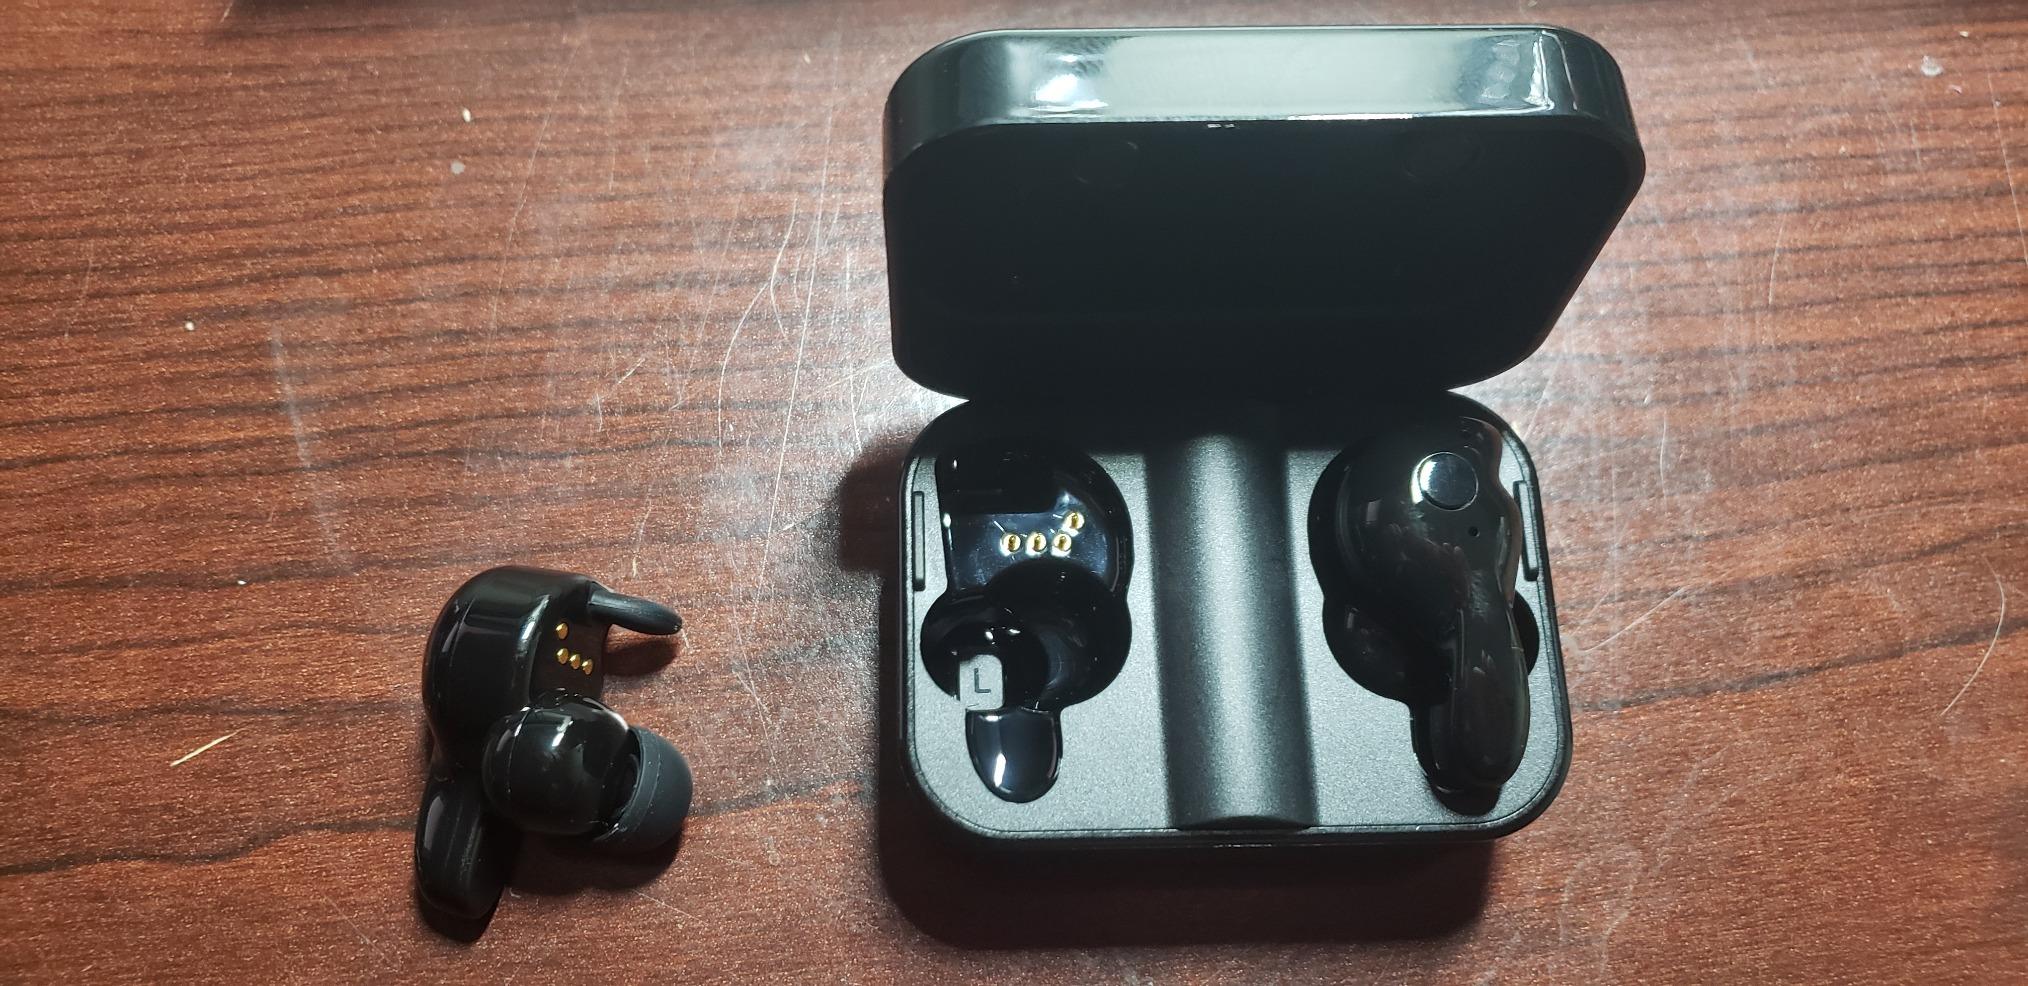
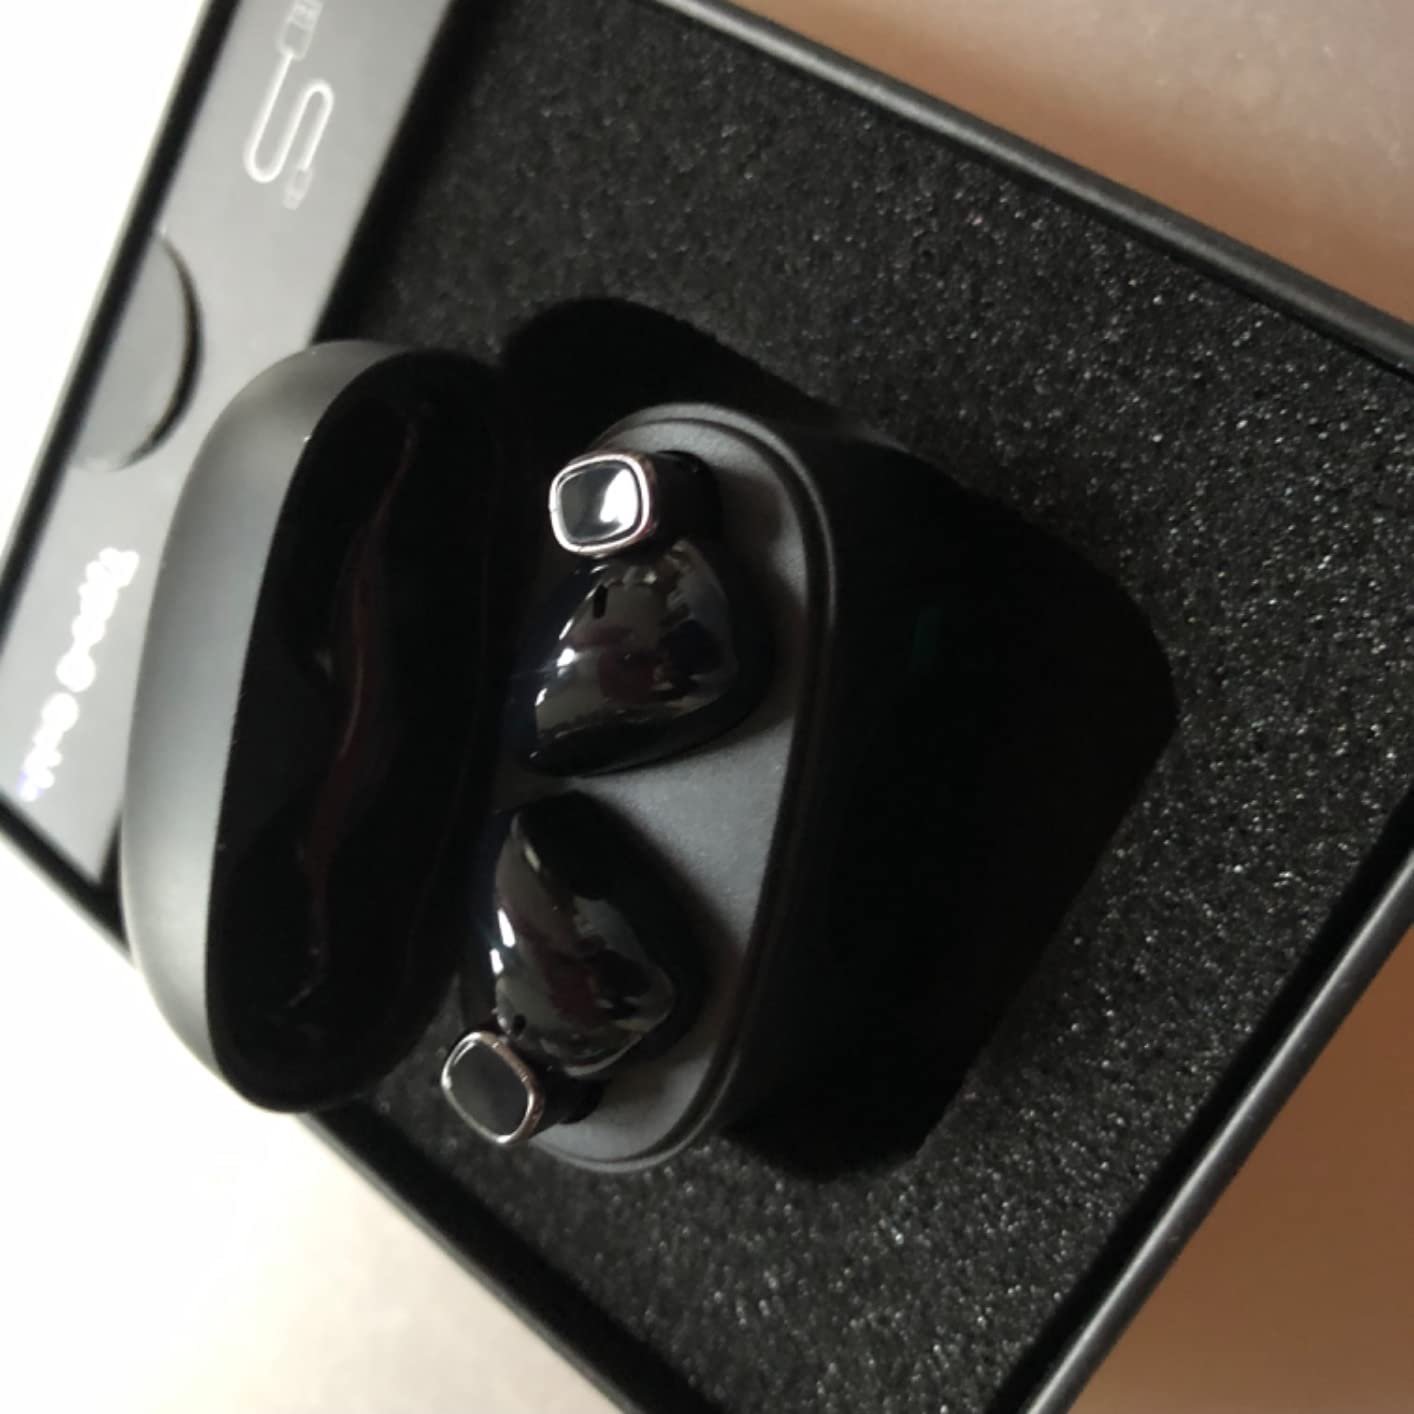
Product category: earbuds
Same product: no